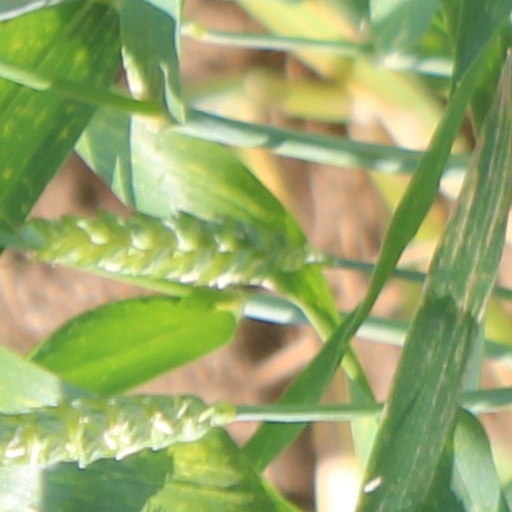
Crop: wheat